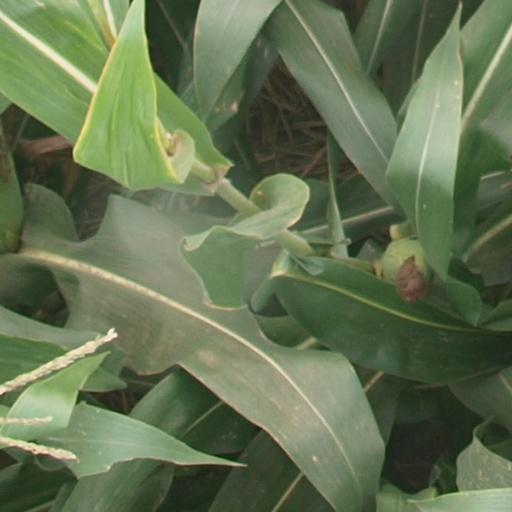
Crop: maize; corn